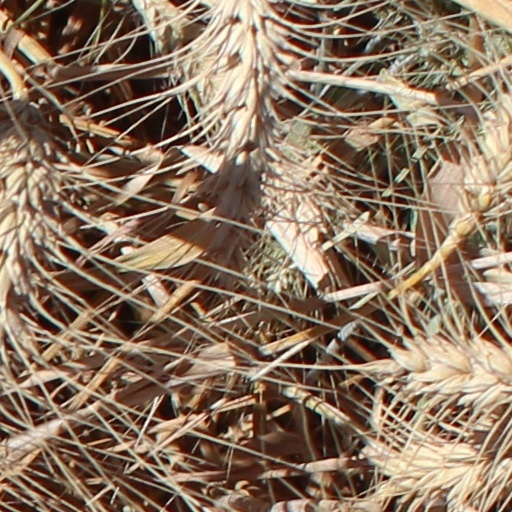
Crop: wheat